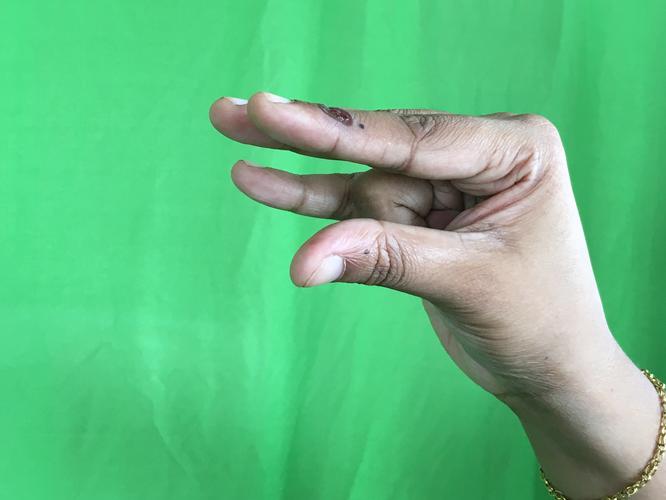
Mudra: Kangulam
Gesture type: single_hand